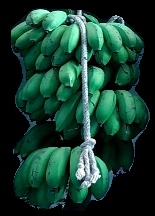
Variety: rasbale
Grade: grade2